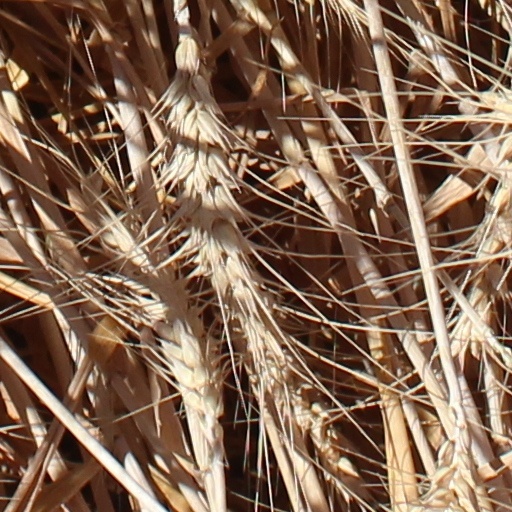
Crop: wheat